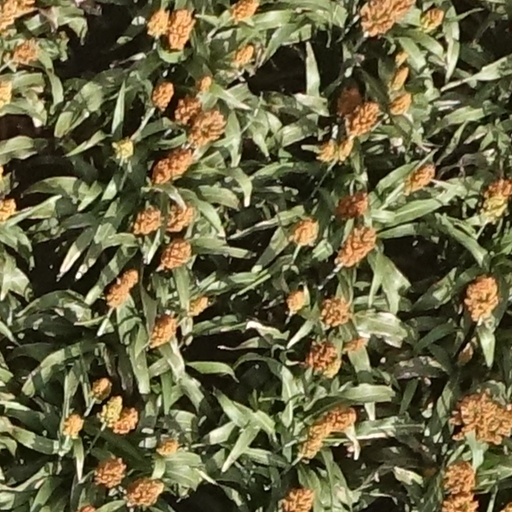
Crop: sorghum